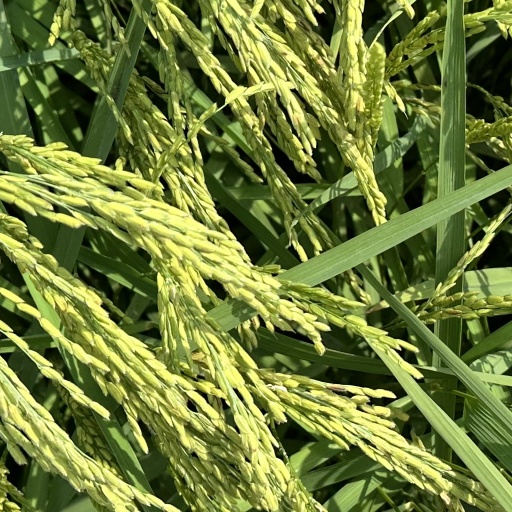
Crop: rice